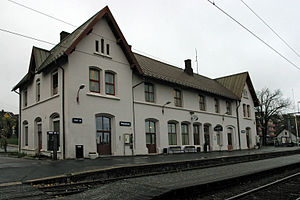
Sarpsborg Station
Sarpsborg Station er en norsk jernbanestation på Østfoldbanen i Sarpsborg. Stationen åbnede i 1879 sammen med Østfoldbanen og ligger 37,7 m.o.h., 109,5 km fra Oslo S. Stationsbygningen blev opført i mursten i 1878 efter tegninger af Peter Andreas Blix.